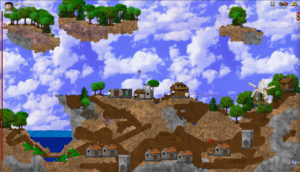
Le level design ou la conception de niveaux de jeu est le processus dans la création de jeu vidéo qui s'occupe de la réalisation des niveaux, ou « cartes », de jeu. C'est une phase importante qui a son influence sur le gameplay final du jeu. Plutôt que de concevoir des règles comme le game designer, le level designer applique les mécaniques de gameplay dans le niveau, essayant de tirer un tout plausible, cohérent et varié. Son rôle n'est pas de concevoir graphiquement les éléments mais de décider comment ils seront disposés à l'intérieur du niveau.